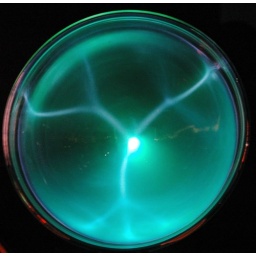
Glass bowl lit by green neon